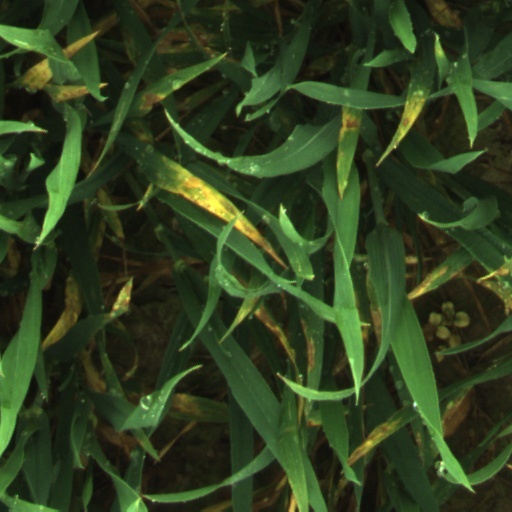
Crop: wheat